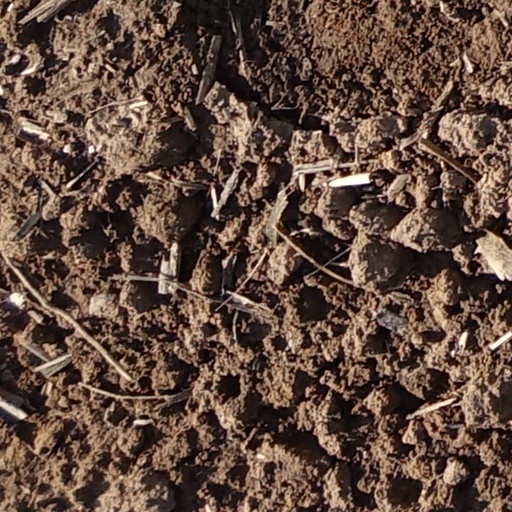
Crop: wheat